Misako Watanabe

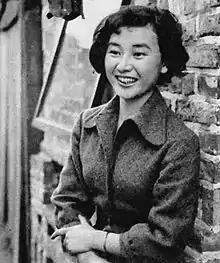
Misako Watanabe in 1956

A graduate of the Haiyuza Theatre Company, Watanabe gave her film debut in Tadashi Imai's "Tower of Lilies" (1953) before becoming a contract player at the Nikkatsu film studios. She appeared in almost 100 films of directors like Shōhei Imamura, Masahiro Shinoda and Masaki Kobayashi.